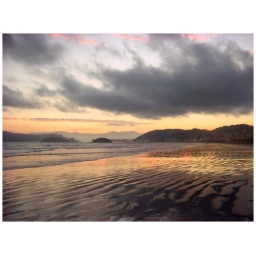
A sunset vision - filled with wet sand reflections - at the beach in Santos, Brazil.